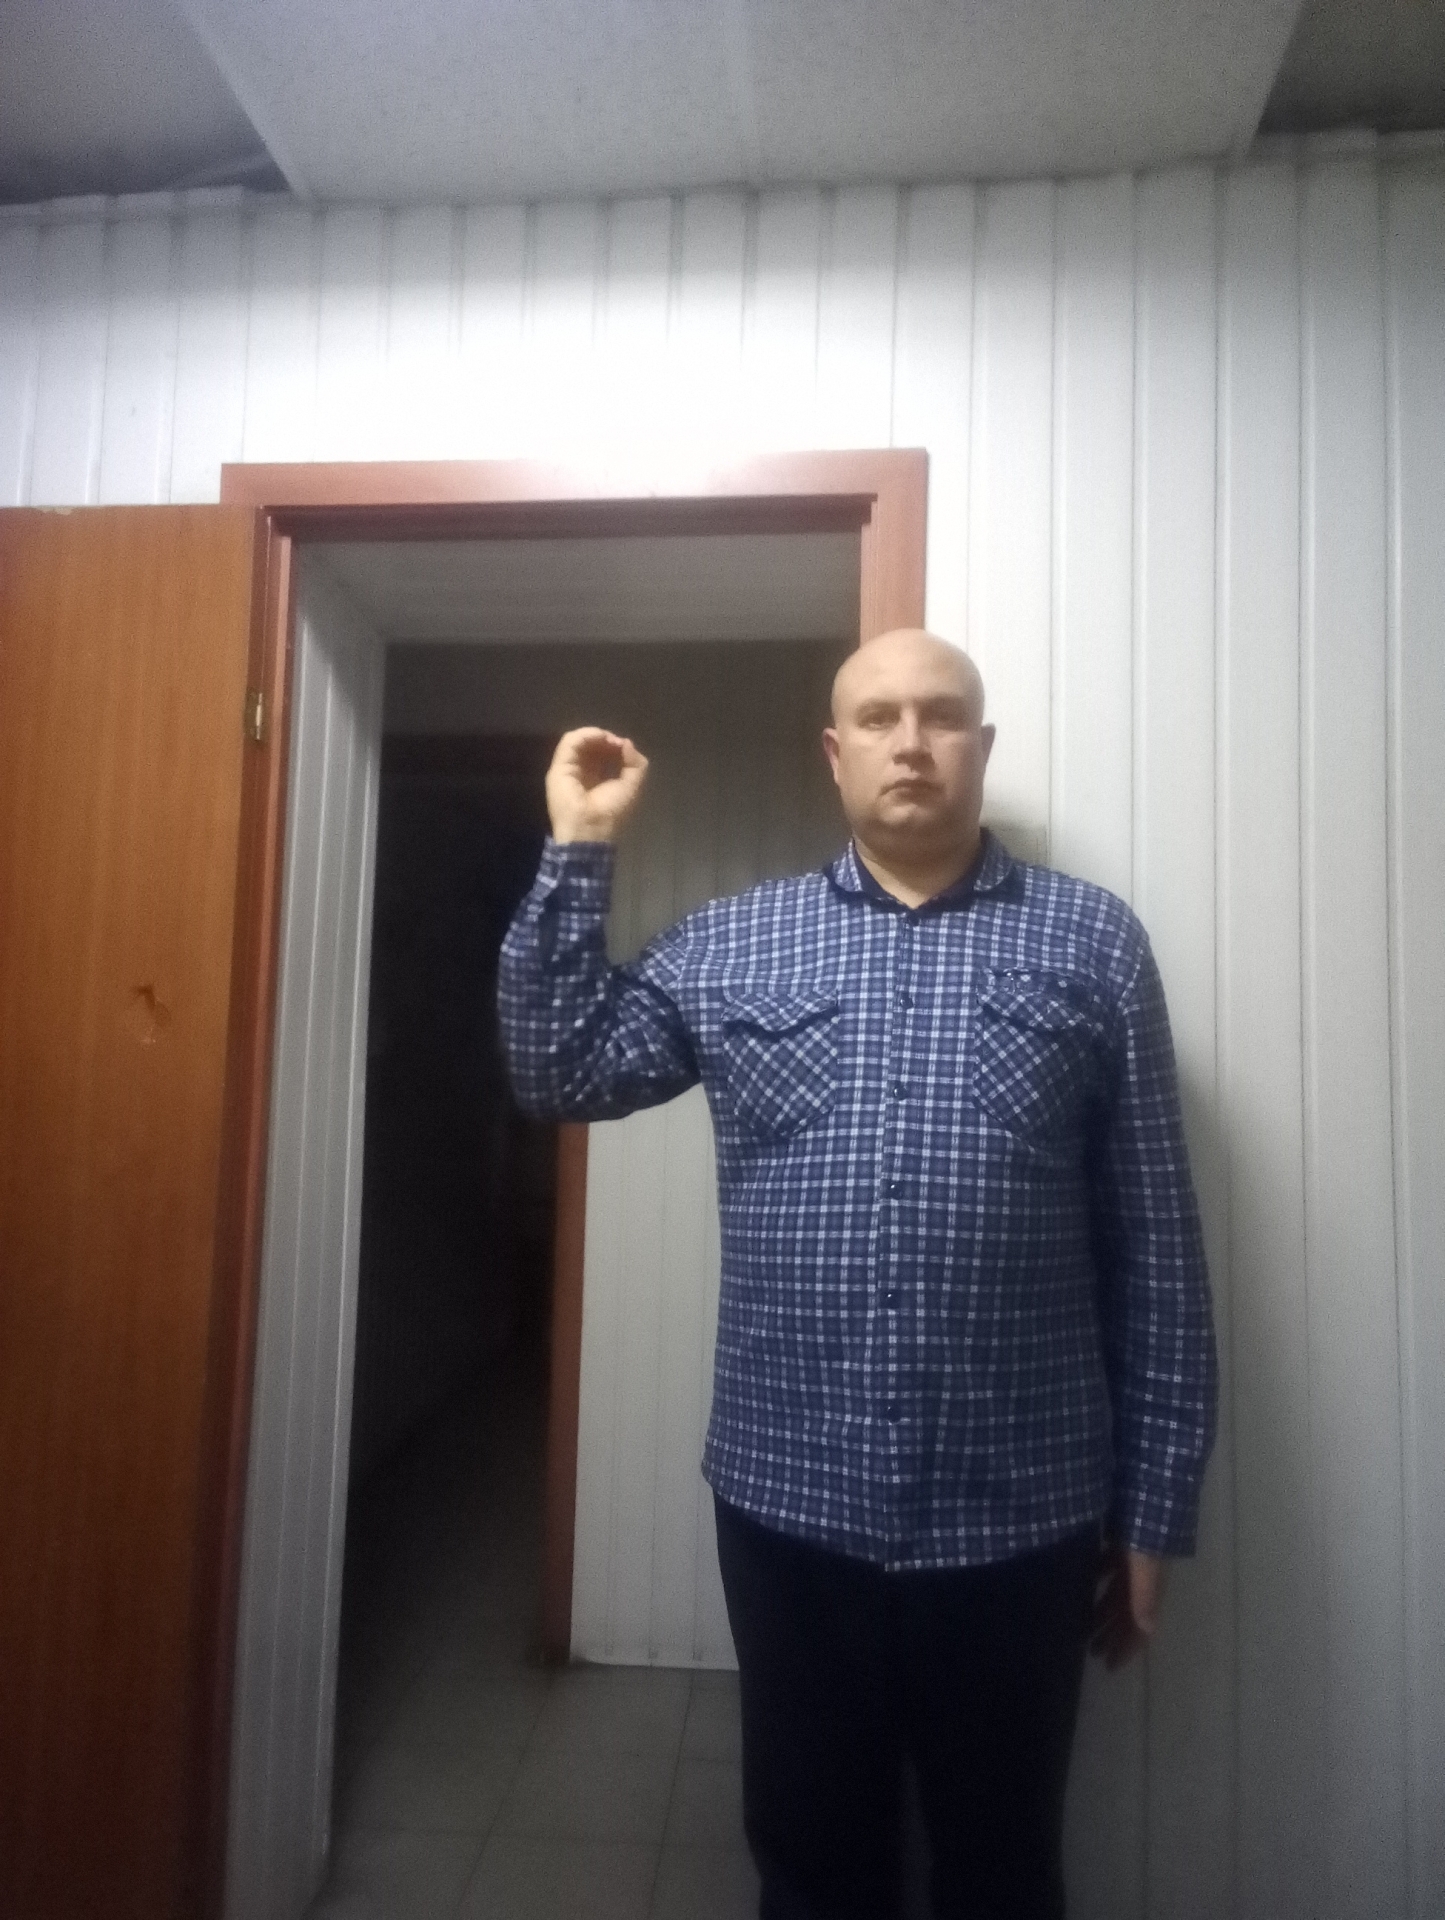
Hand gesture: grip